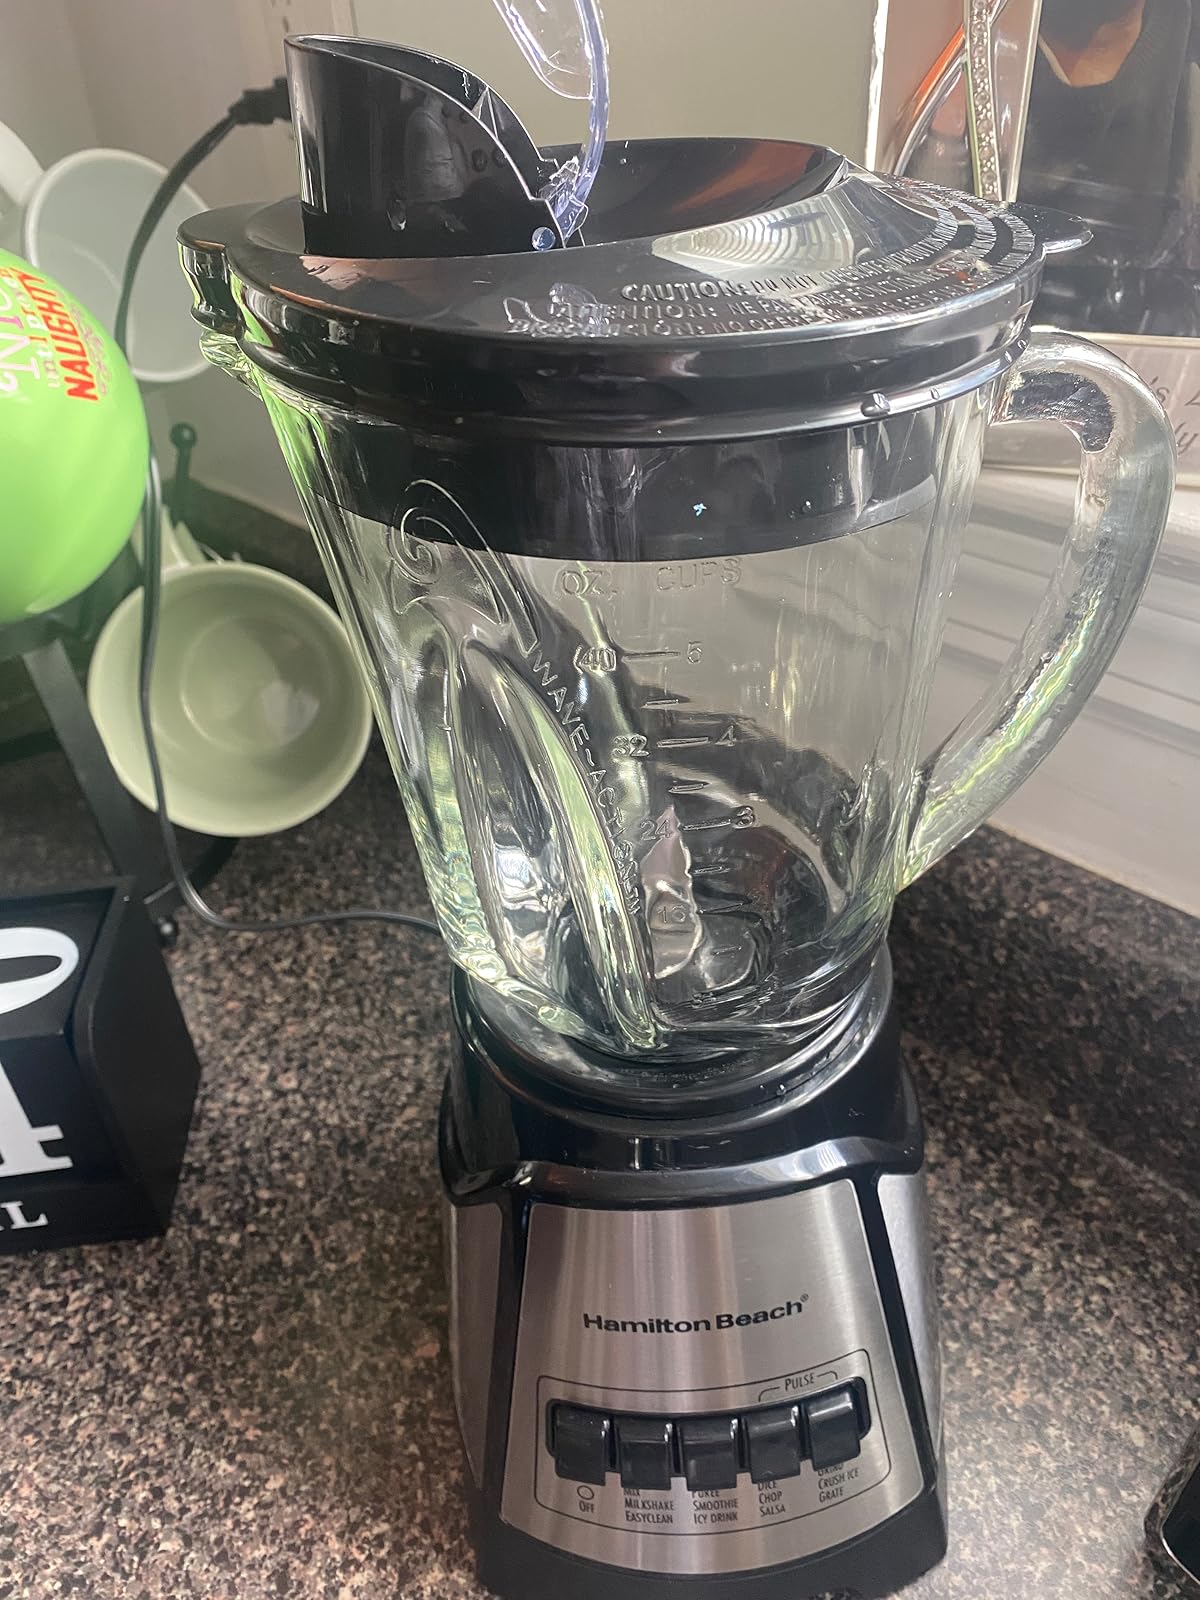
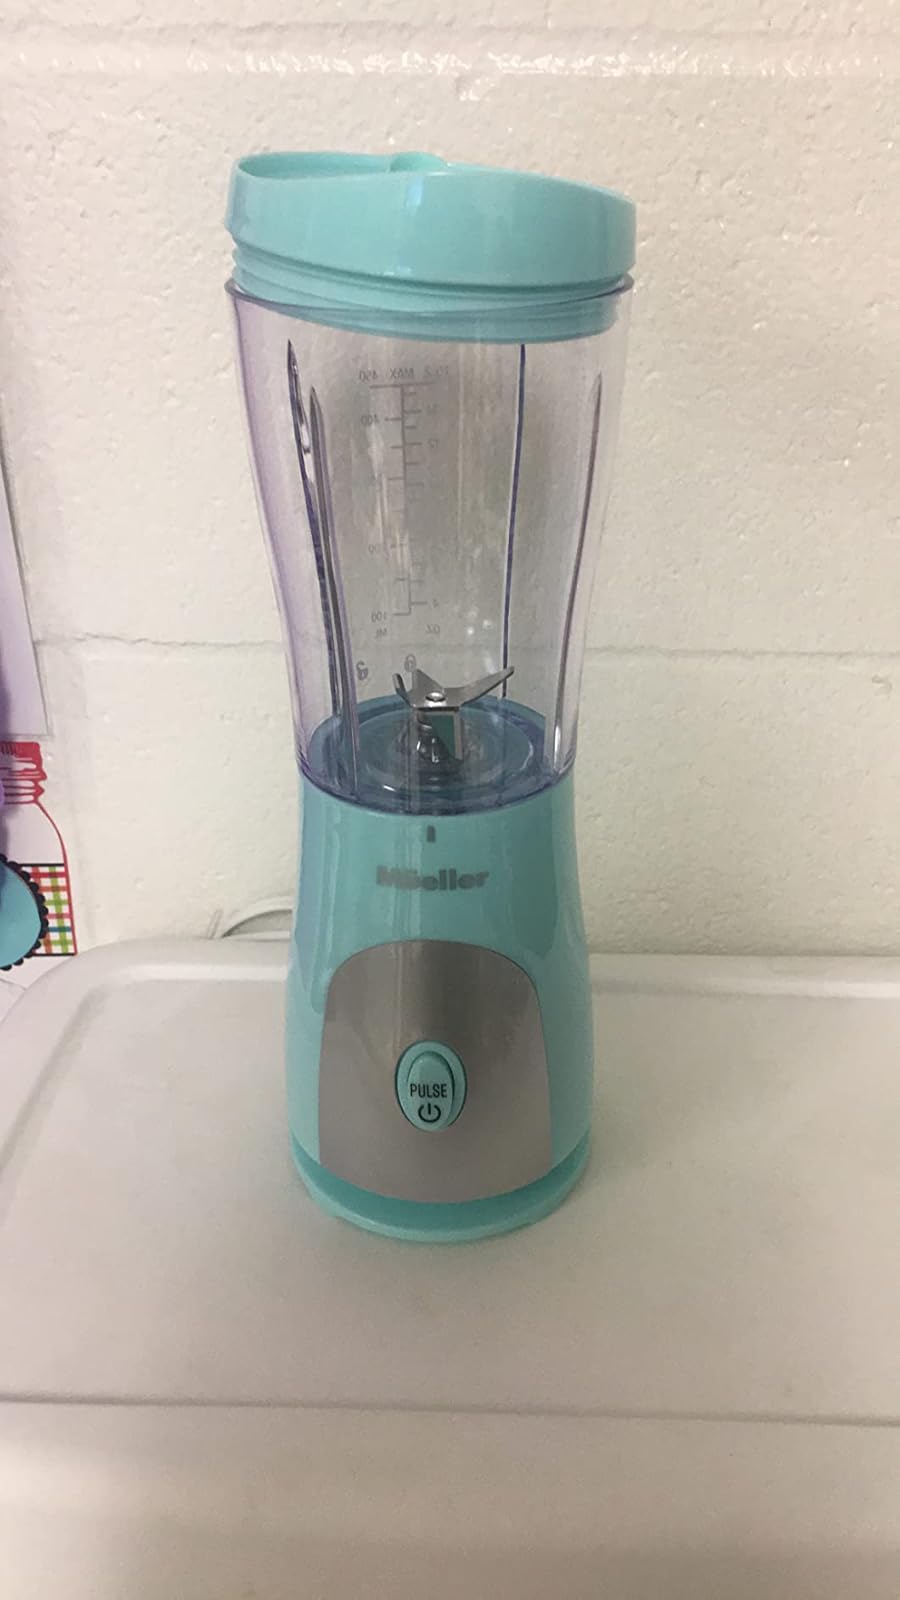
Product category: items_blender
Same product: no